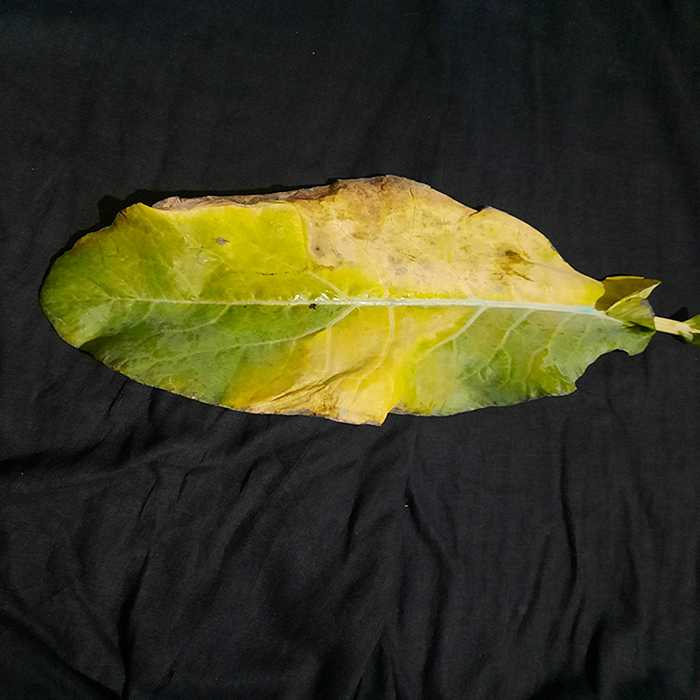
Plant: Cauliflower
Label: Black Rot